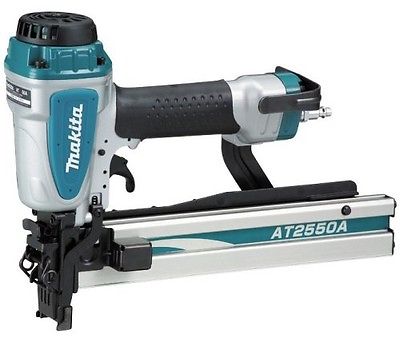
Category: stapler